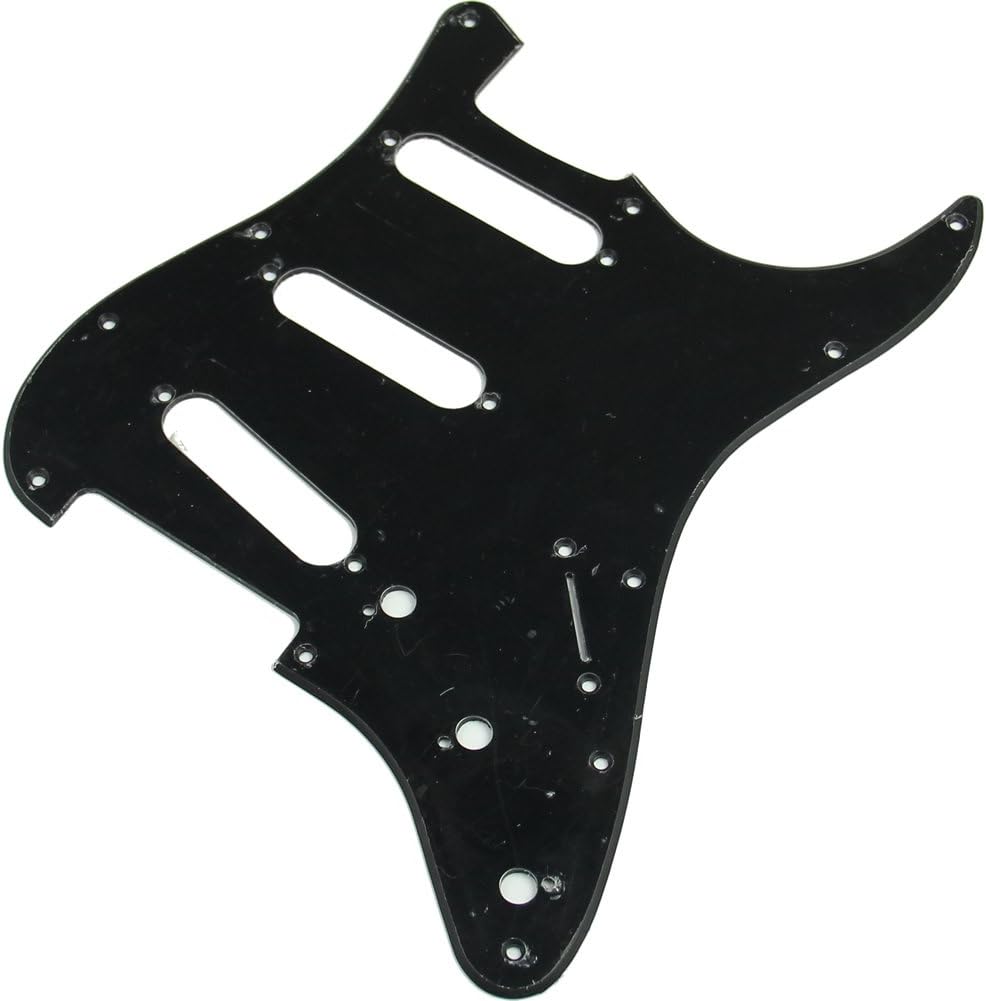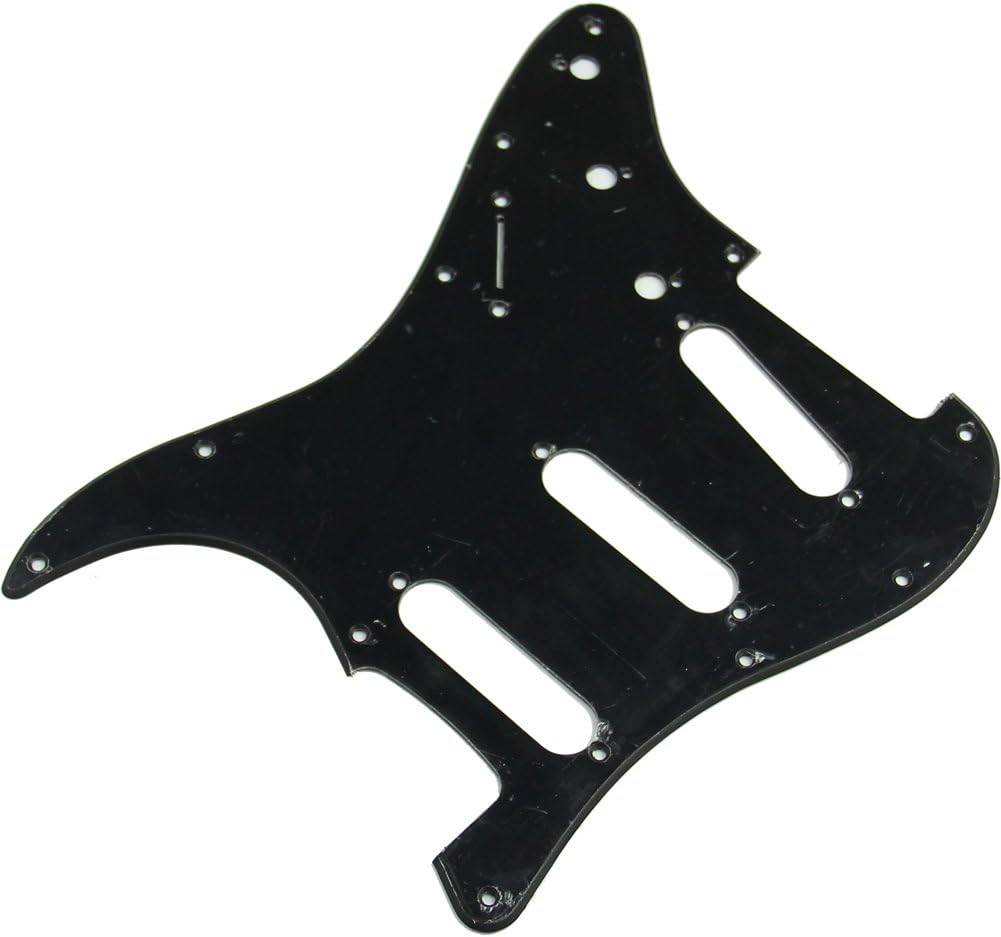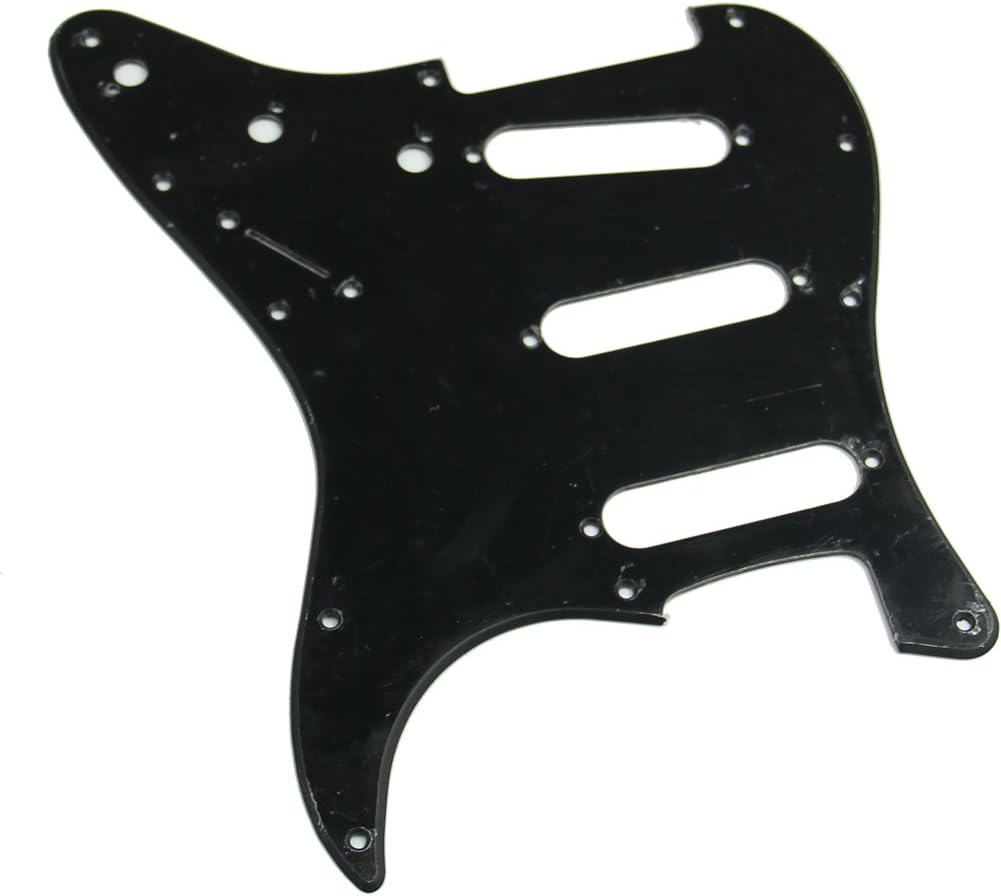
Estone New SSS PVC Black Pickguard Scratch Plate Strat Guitar For Fender Strat
Category: Musical Instruments
100% brand new and high quality Size: 28cmx20cm/11''X7.87'' LxW (approx) Quantity :1pc Color: Black Material :pvc 1 Ply Guitar pickguard  Note: Due to the difference between different monitors, the picture may not reflect the actual color of the item. Thank you! Package includes: 1pc X Black Guitar Pickguard
Features: Size: 28cmx20cm/11''X7.87'' LxW (approx) | 1 Ply Guitar pickguard | Material :pvc | Color: Black